Time of Troubles

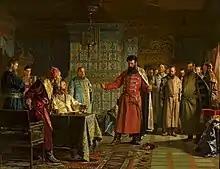
Zakhary Lyapunov's quarrel with Tsar Vasili Shuysky in the Kremlin, painting by Nikolai Nevrev (1886)

According to Dunning, "Russia's first civil war came about as a direct result of the bold invasion of the country by a man claiming to be Tsarevich Dmitrii, somehow 'miraculously' rescued from the 'usurper' Boris Godunov's alleged assassination attempt in 1591 and now returning to claim the throne from the illegitimate 'false tsar' Boris."